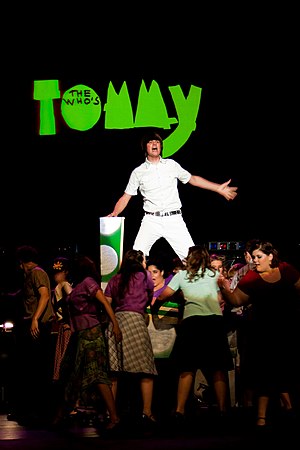
Rockopera
Opførsel af The Whos rockopera Tommy
En rockopera er et musikalsk værk i rock-genren, som præsenterer en historie, der bliver fortalt over flere dele, sange eller sektioner.